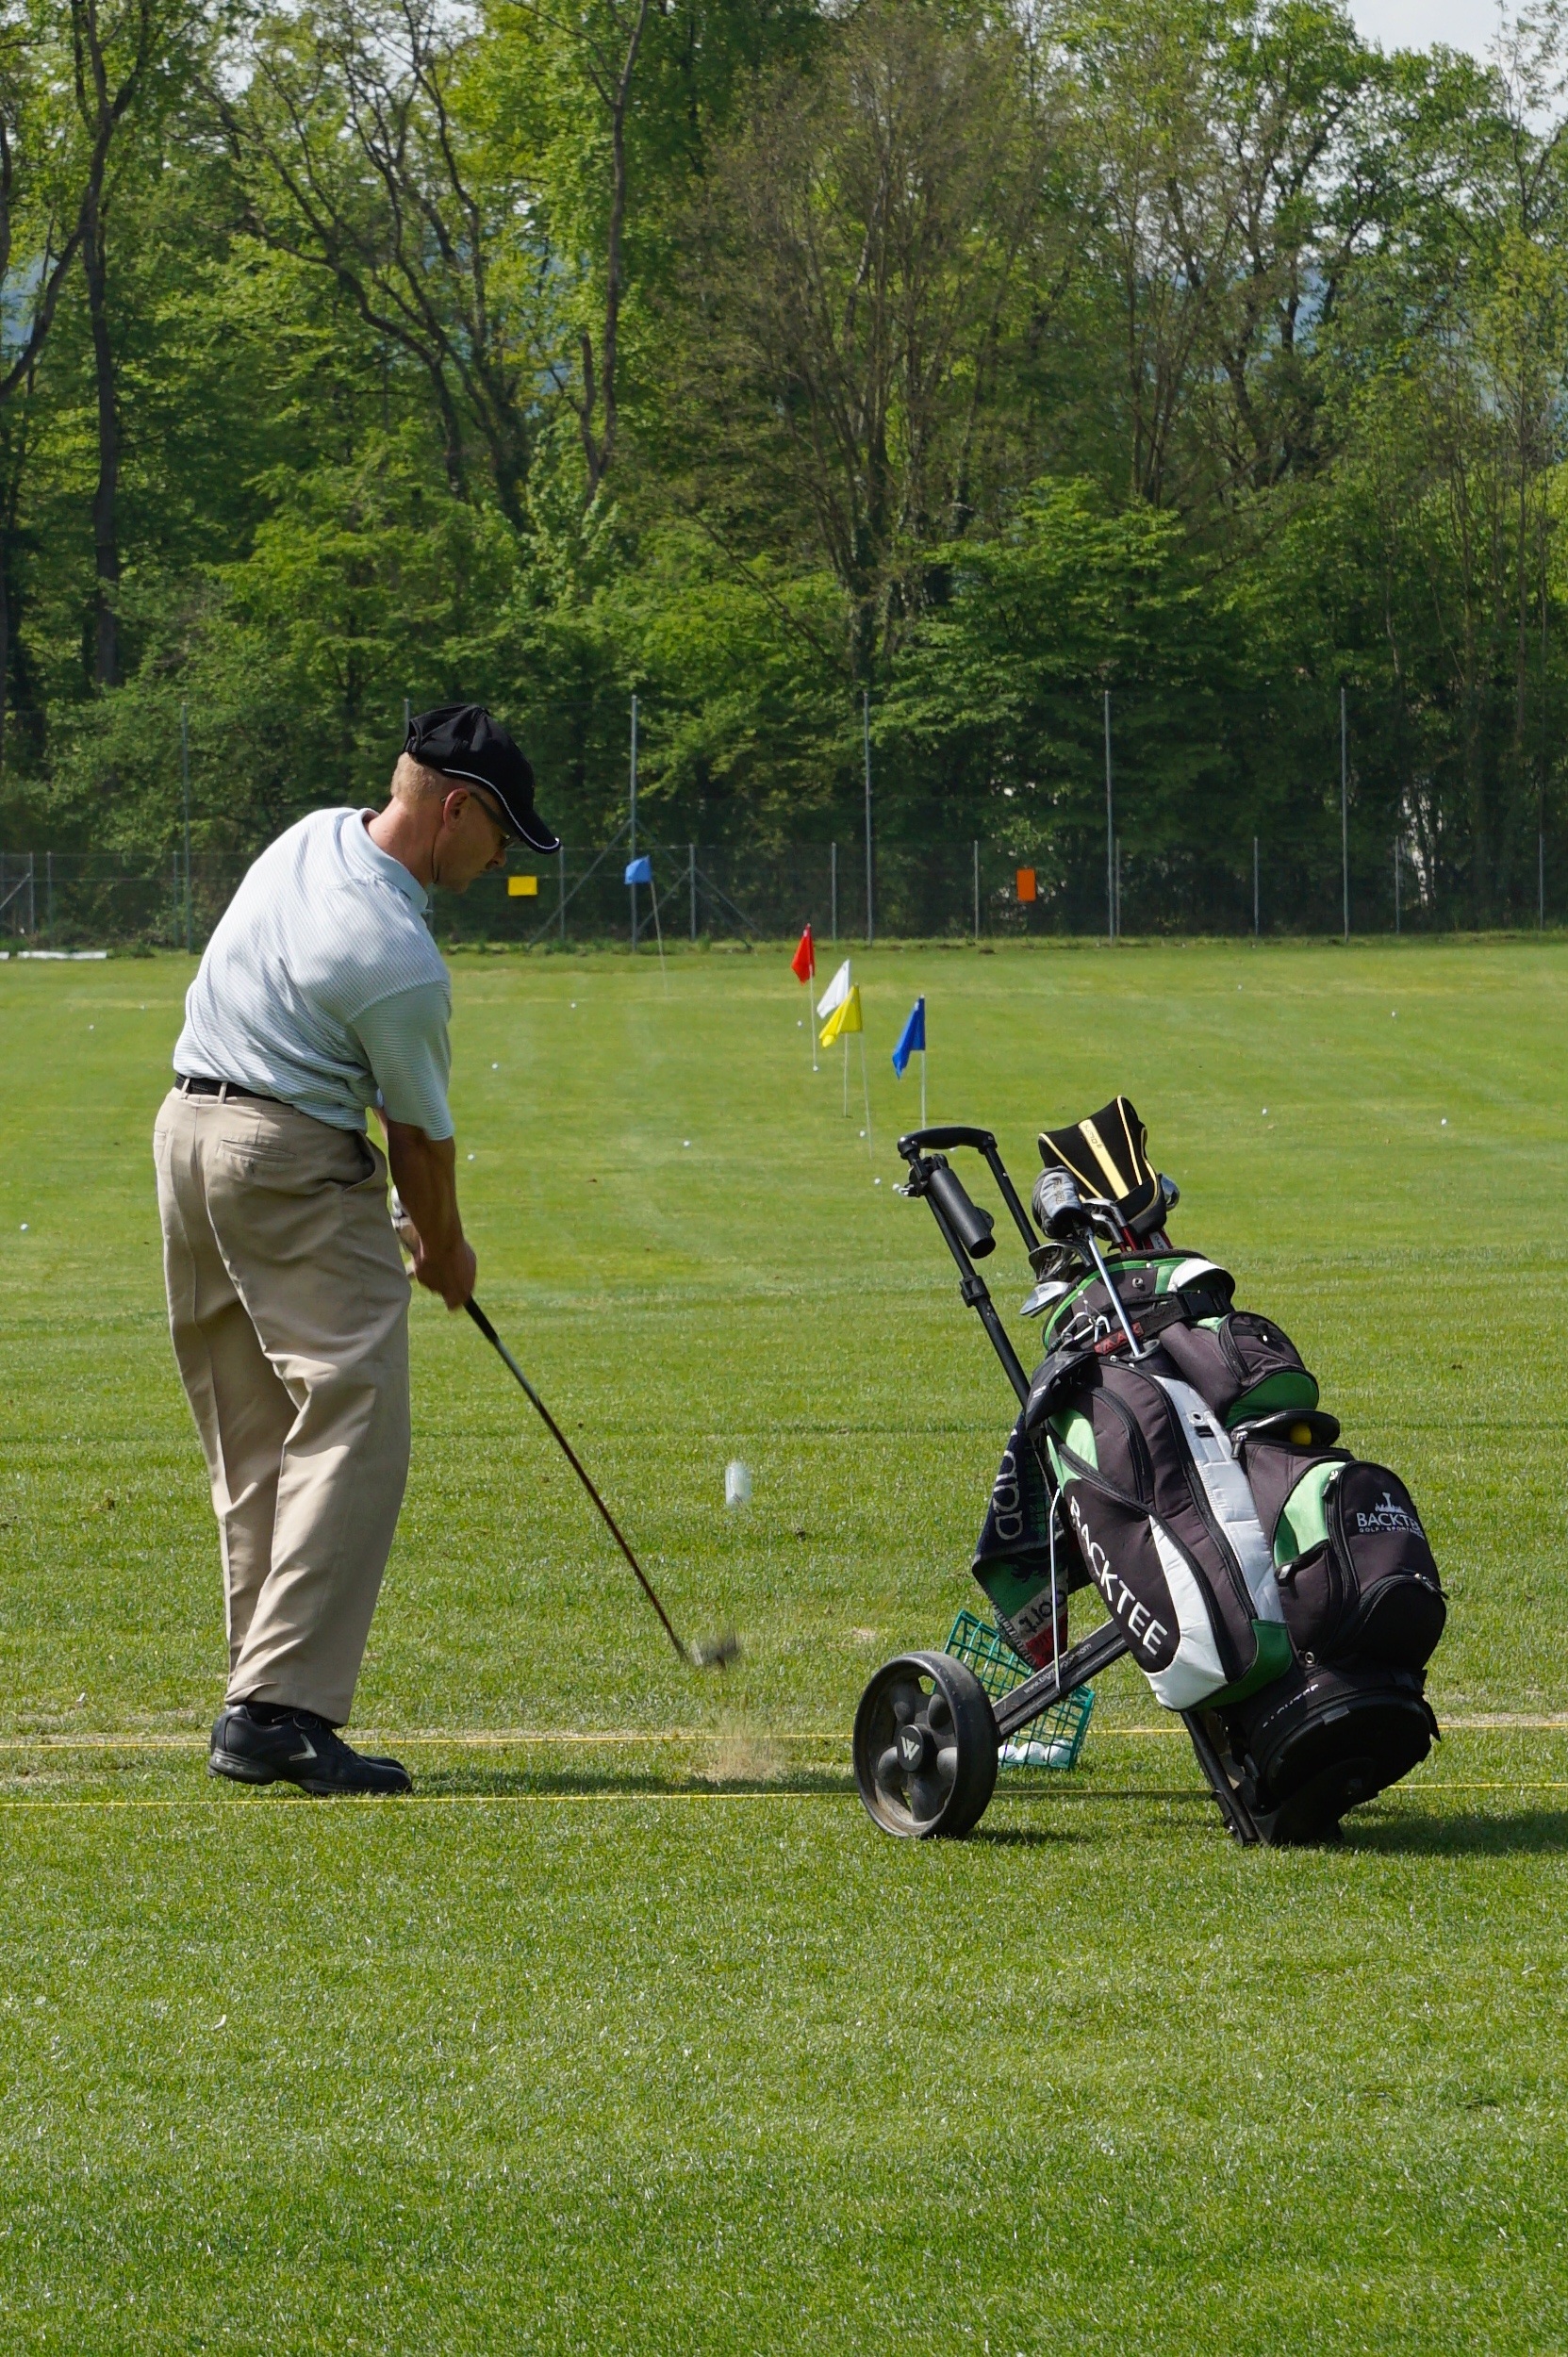
grass, sport, lawn, recreation, vehicle, golf, golf ball, golf club, sports, tee, tournament, caddy, golfer, golf clubs, golf carts, ball game, outdoor recreation, competition event